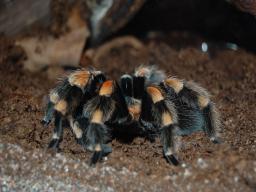
Label: Background_without_leaves